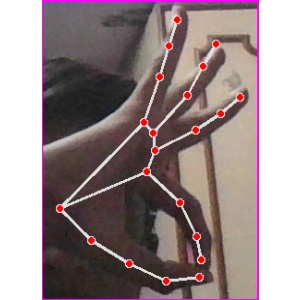
अक्षर: ण